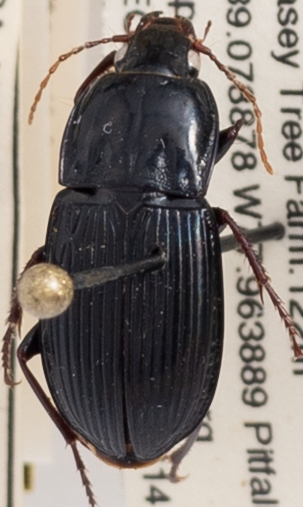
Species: Pterostichus permundus
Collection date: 2022-06-14
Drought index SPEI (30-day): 0.03
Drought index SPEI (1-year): -0.03
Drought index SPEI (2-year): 0.54